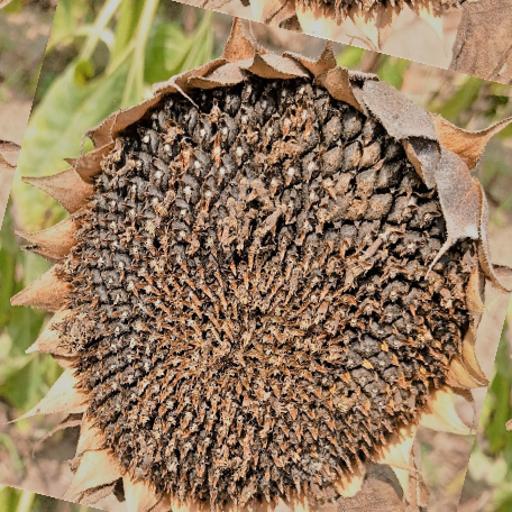
Label: Gray_mold